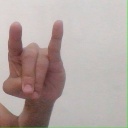
अक्षर: च